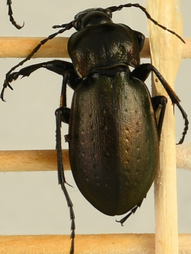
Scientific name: Carabus nemoralis
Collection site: Treehaven Site (TREE), plot TREE_003